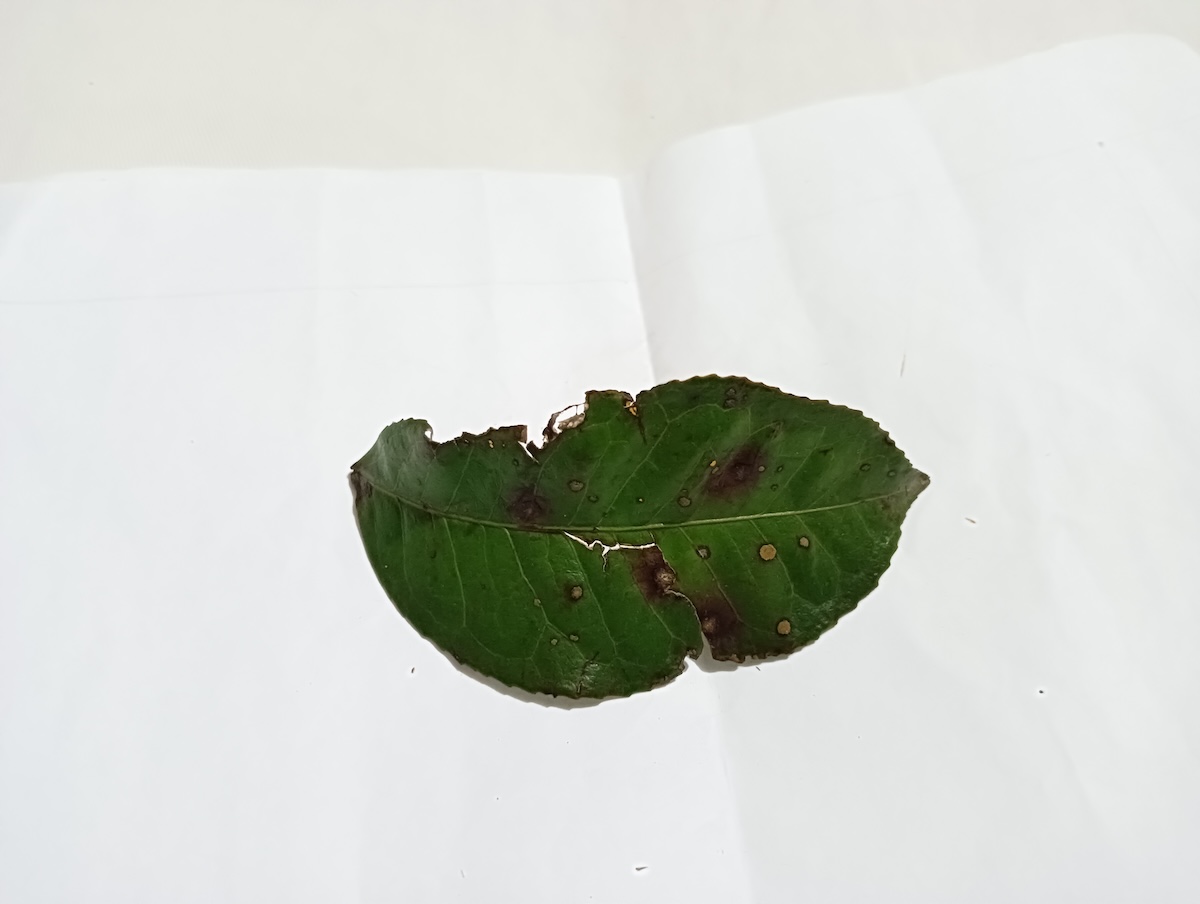
Label: Brown Blight